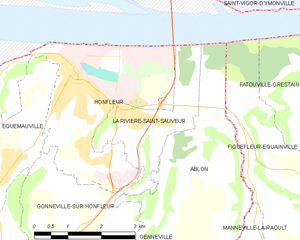
La Rivière-Saint-Sauveur
Kort over kommunen
Kort over kommunen
La Rivière-Saint-Sauveur er en kommune i Calvados departmentet i Basse-Normandie regionen i det nordvestlige Frankrig.